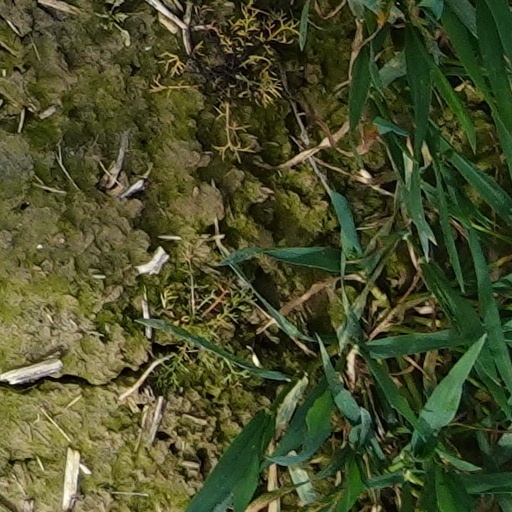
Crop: wheat